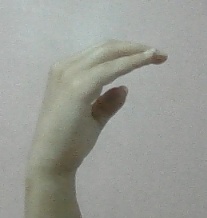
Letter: jeem